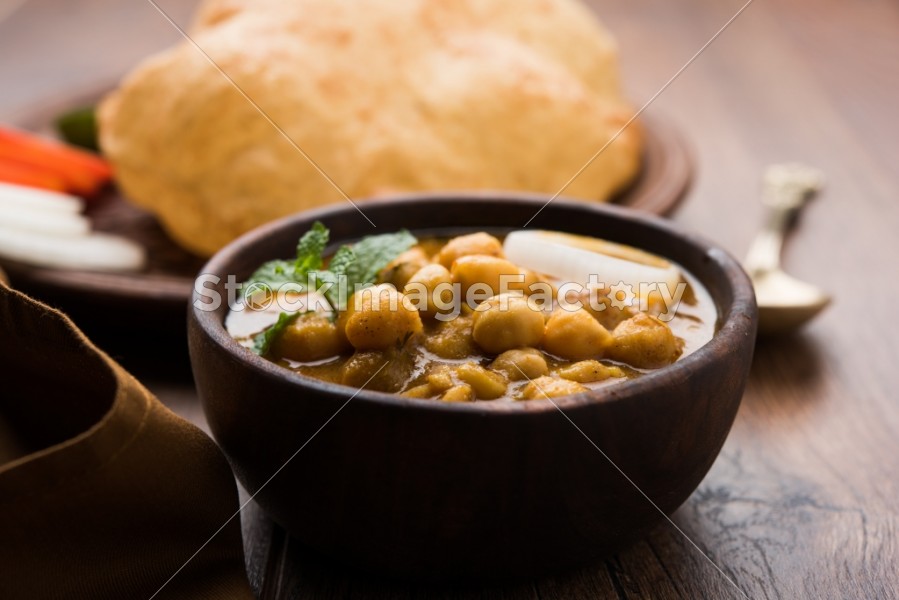
Dish: chole_bhature